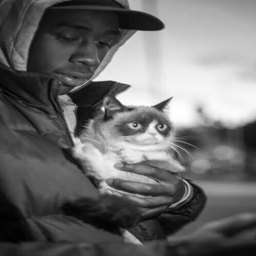
person the creator with grumpy cat